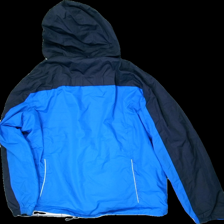
View: back
Type: Outerwear
Category: Unisex
Brand: Not in the list
Brand text on label: crivit
Colors: Blue, Black
Material: 100% poly
Pattern: Logo print
Cut: Regular
Size: 58
Season: All
Stains: Major
Price range: <50
Recommended usage: Export